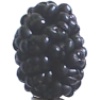
Label: Mulberry 1